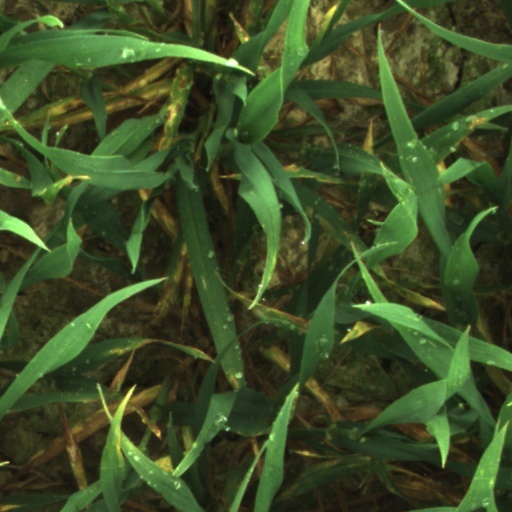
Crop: wheat